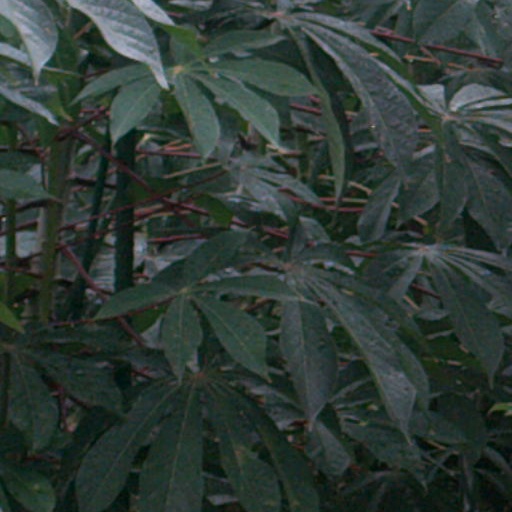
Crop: cassava